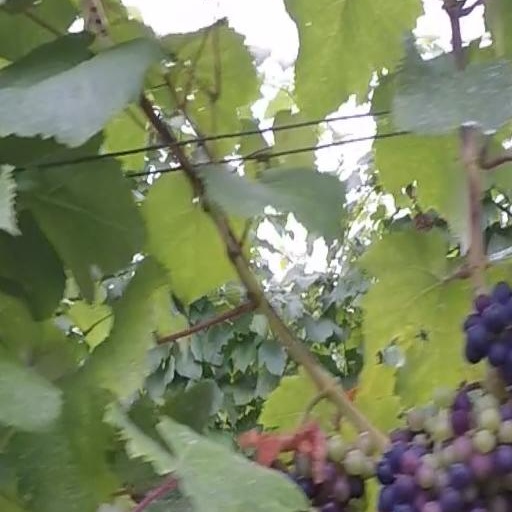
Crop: grape